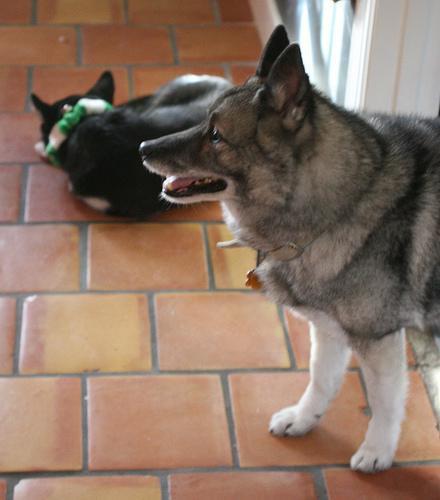
Norwegian_elkhound